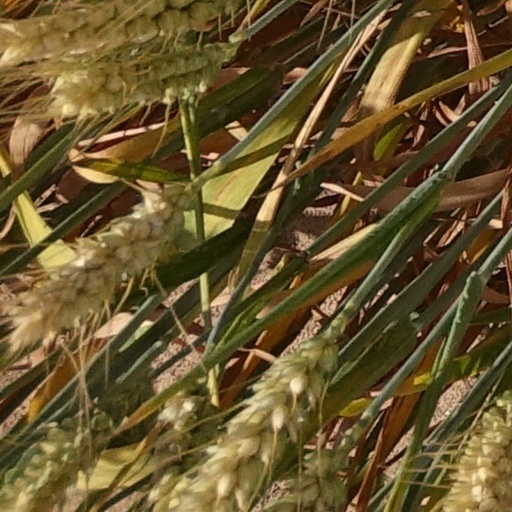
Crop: wheat